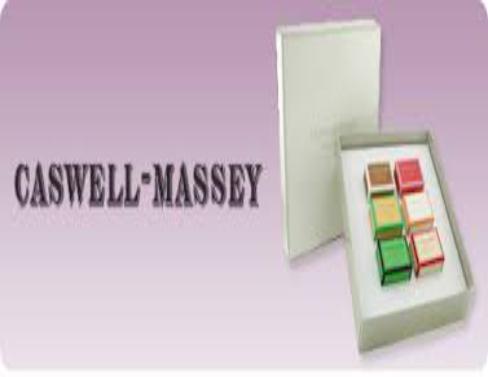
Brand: Caswell Massey
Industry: Necessities